Ministry of Health (Zambia)

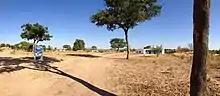
Kalonda Rural Health Centre in Kalomo District

The Ministry of Health is a ministry in Zambia. Its head offices are located in Lusaka.